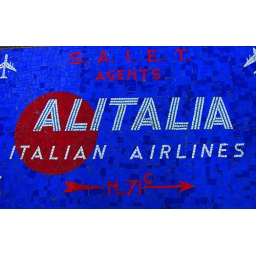
A great sign in the street in Venice for Alitalia!